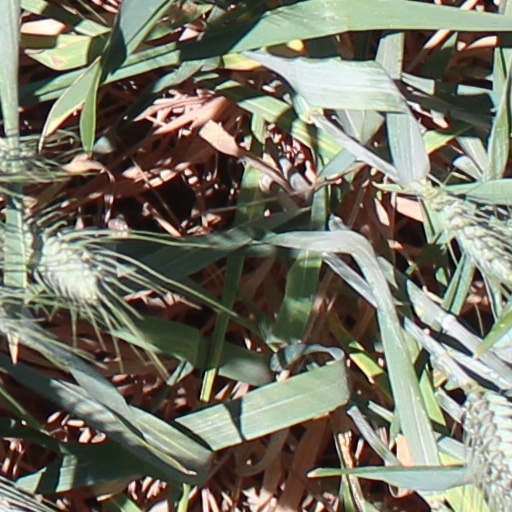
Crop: wheat